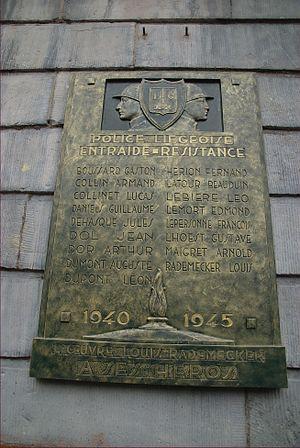
A Liège on raconte que cette plaque est à l'origine du nom Maigret dans les livres de Simenon. Mais il semble que c'est une légende car Simenon a écrit Maigret avant cette guerre et donc avant la création de cette plaque commémorative."